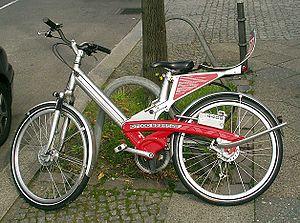
Un système de vélos en libre-service met à disposition du public des vélos, gratuitement ou non. Ce service de mobilité permet d'effectuer des déplacements de proximité principalement en milieu urbain. Cette location de vélos est une forme de consommation collaborative et permet ainsi de lever trois freins à la pratique du vélo : le stationnement à domicile, le vol et la maintenance de son vélo personnel. La plupart des dispositifs de vélos en libre-service permettent de retirer un vélo dans une station et de le déposer dans une autre, ou se passent complètement de station.